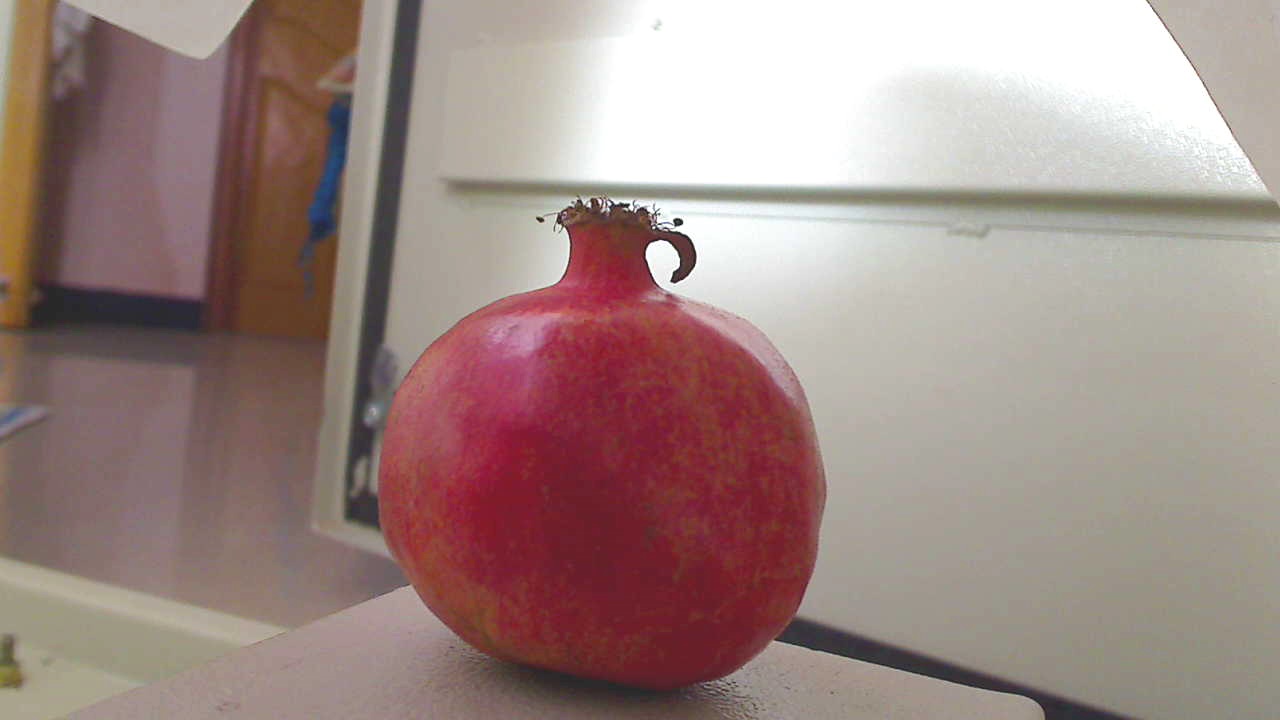
Grade: grade-3
Quality: quality-4